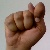
The image shows a hand gesture representing the letter 'T' in Indian Sign Language.